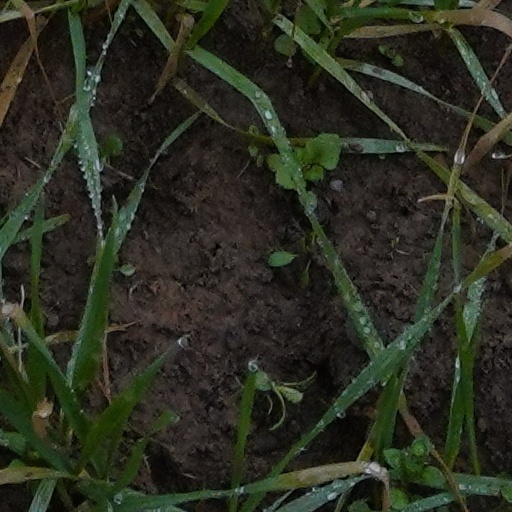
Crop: wheat